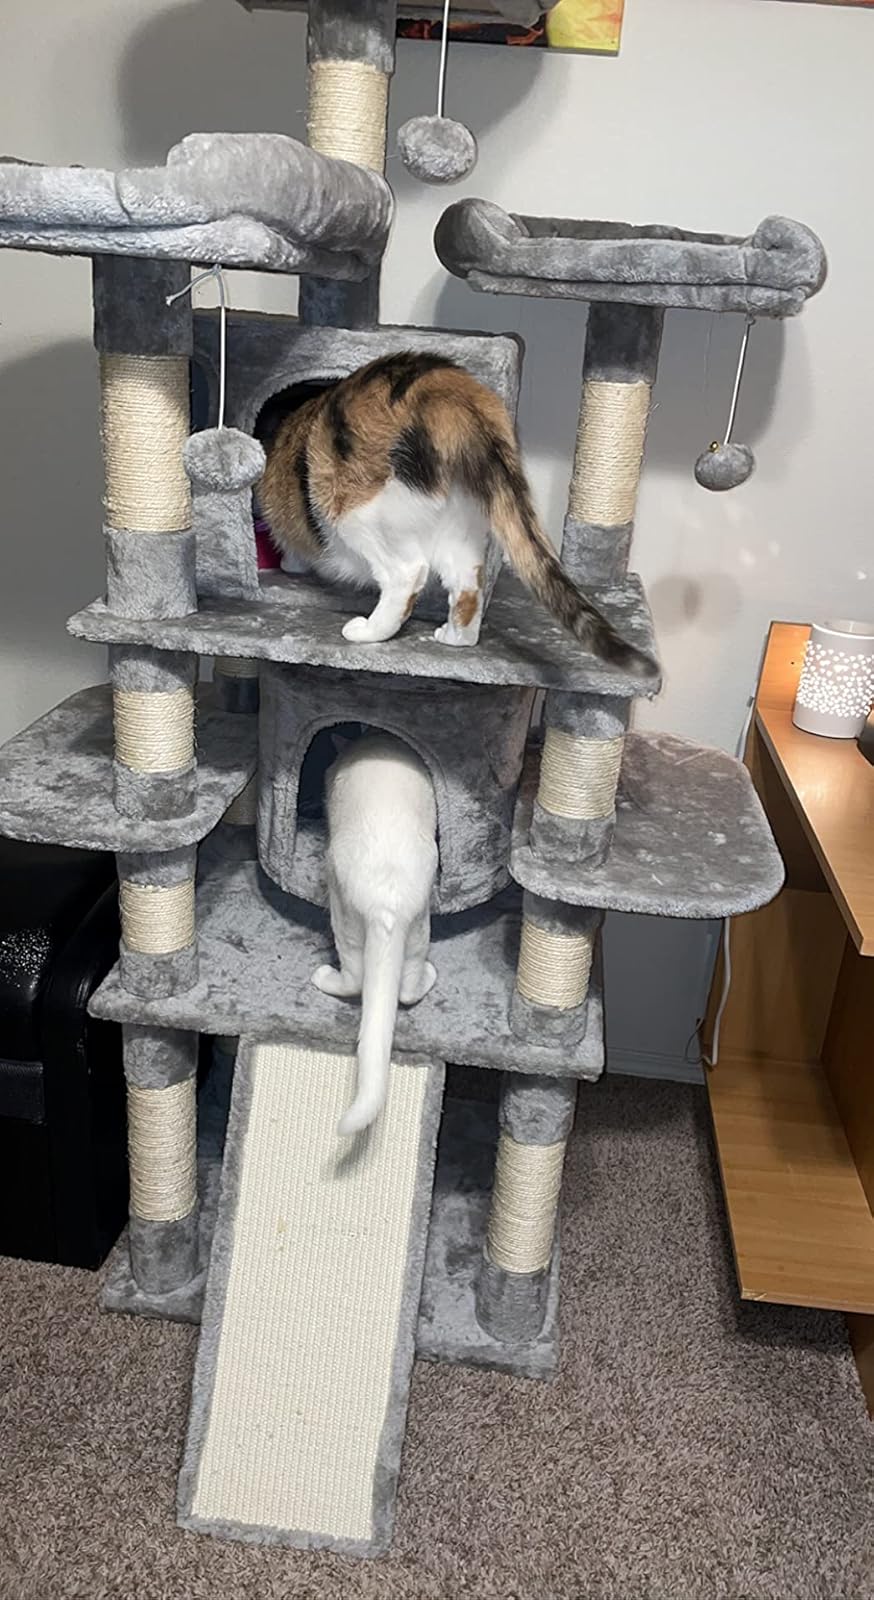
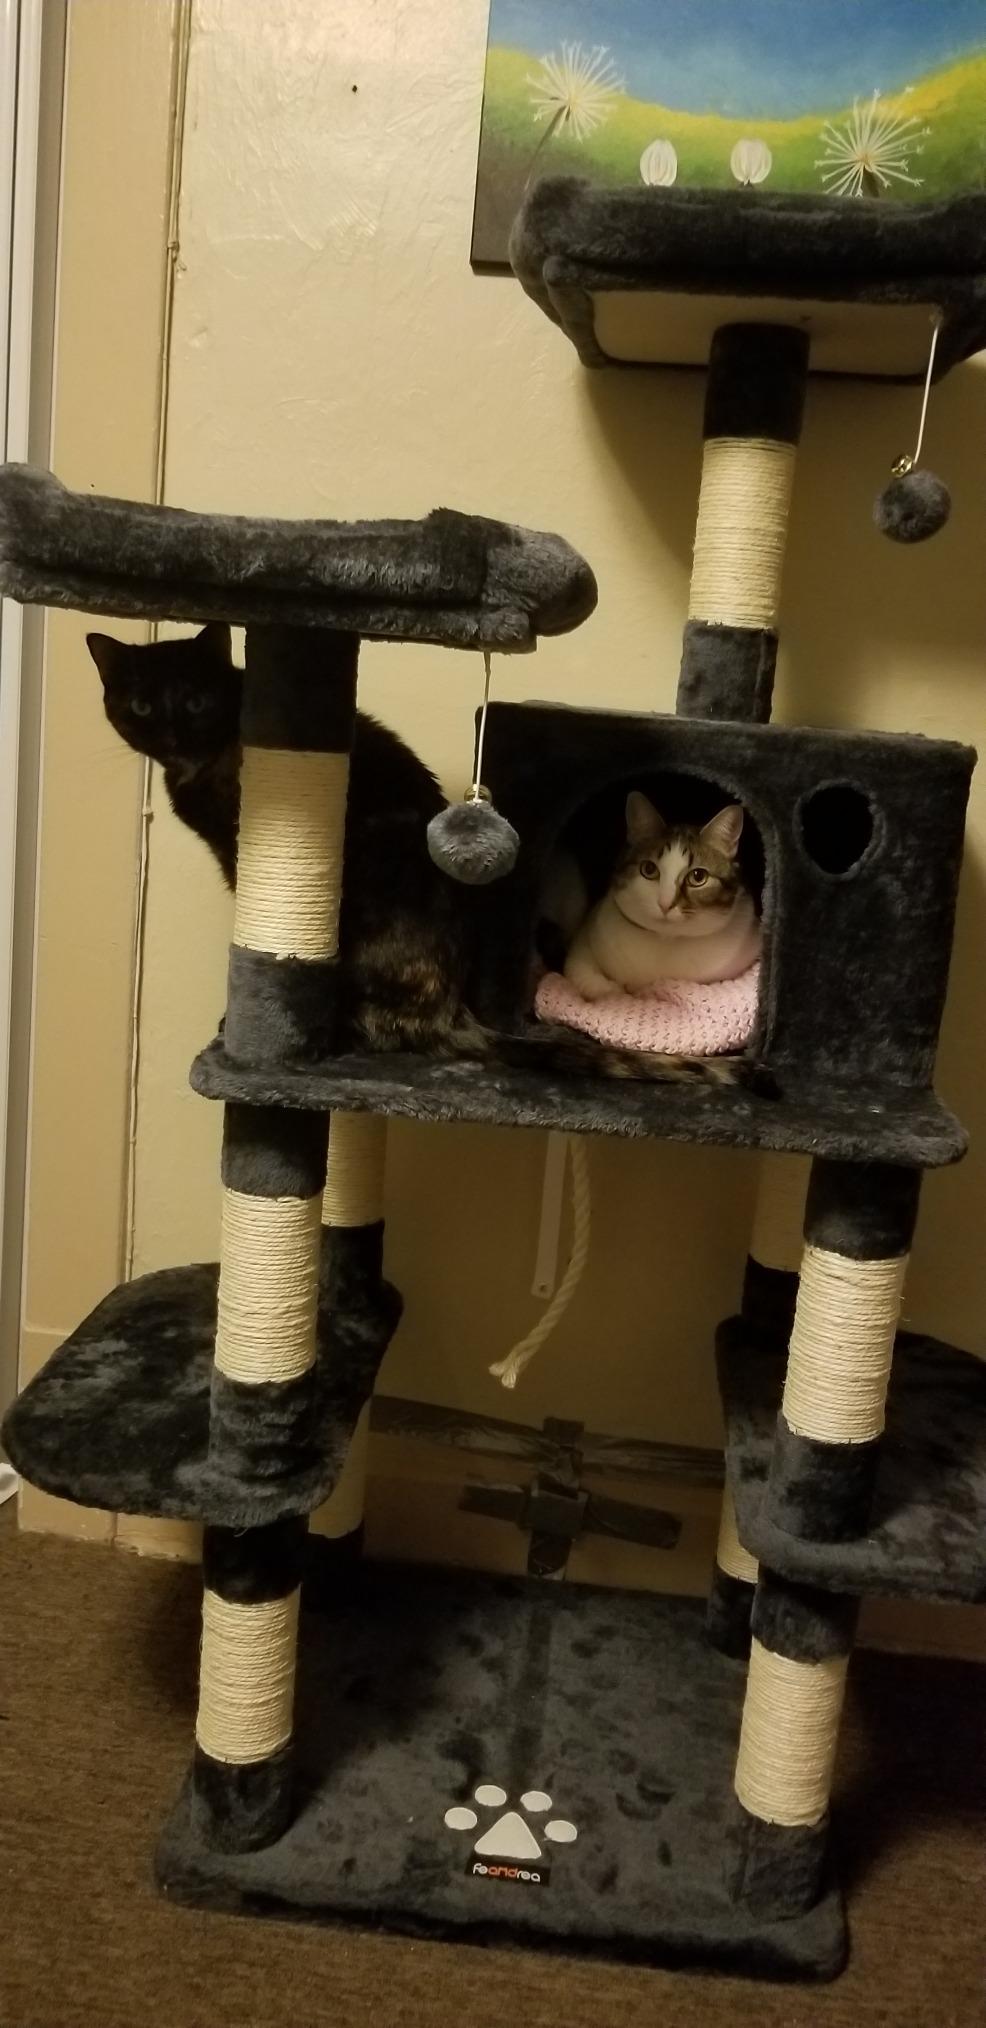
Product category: items_cat tree
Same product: no